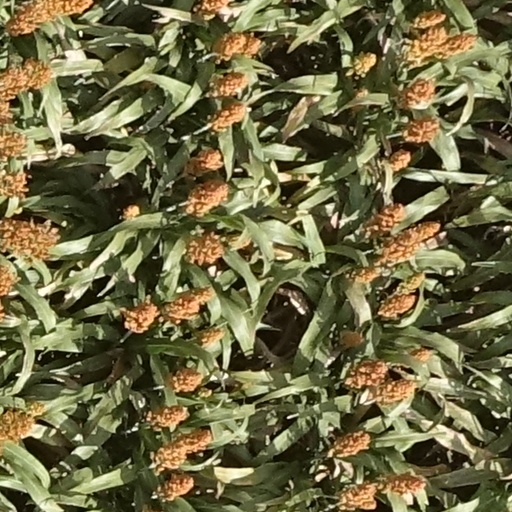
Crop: sorghum